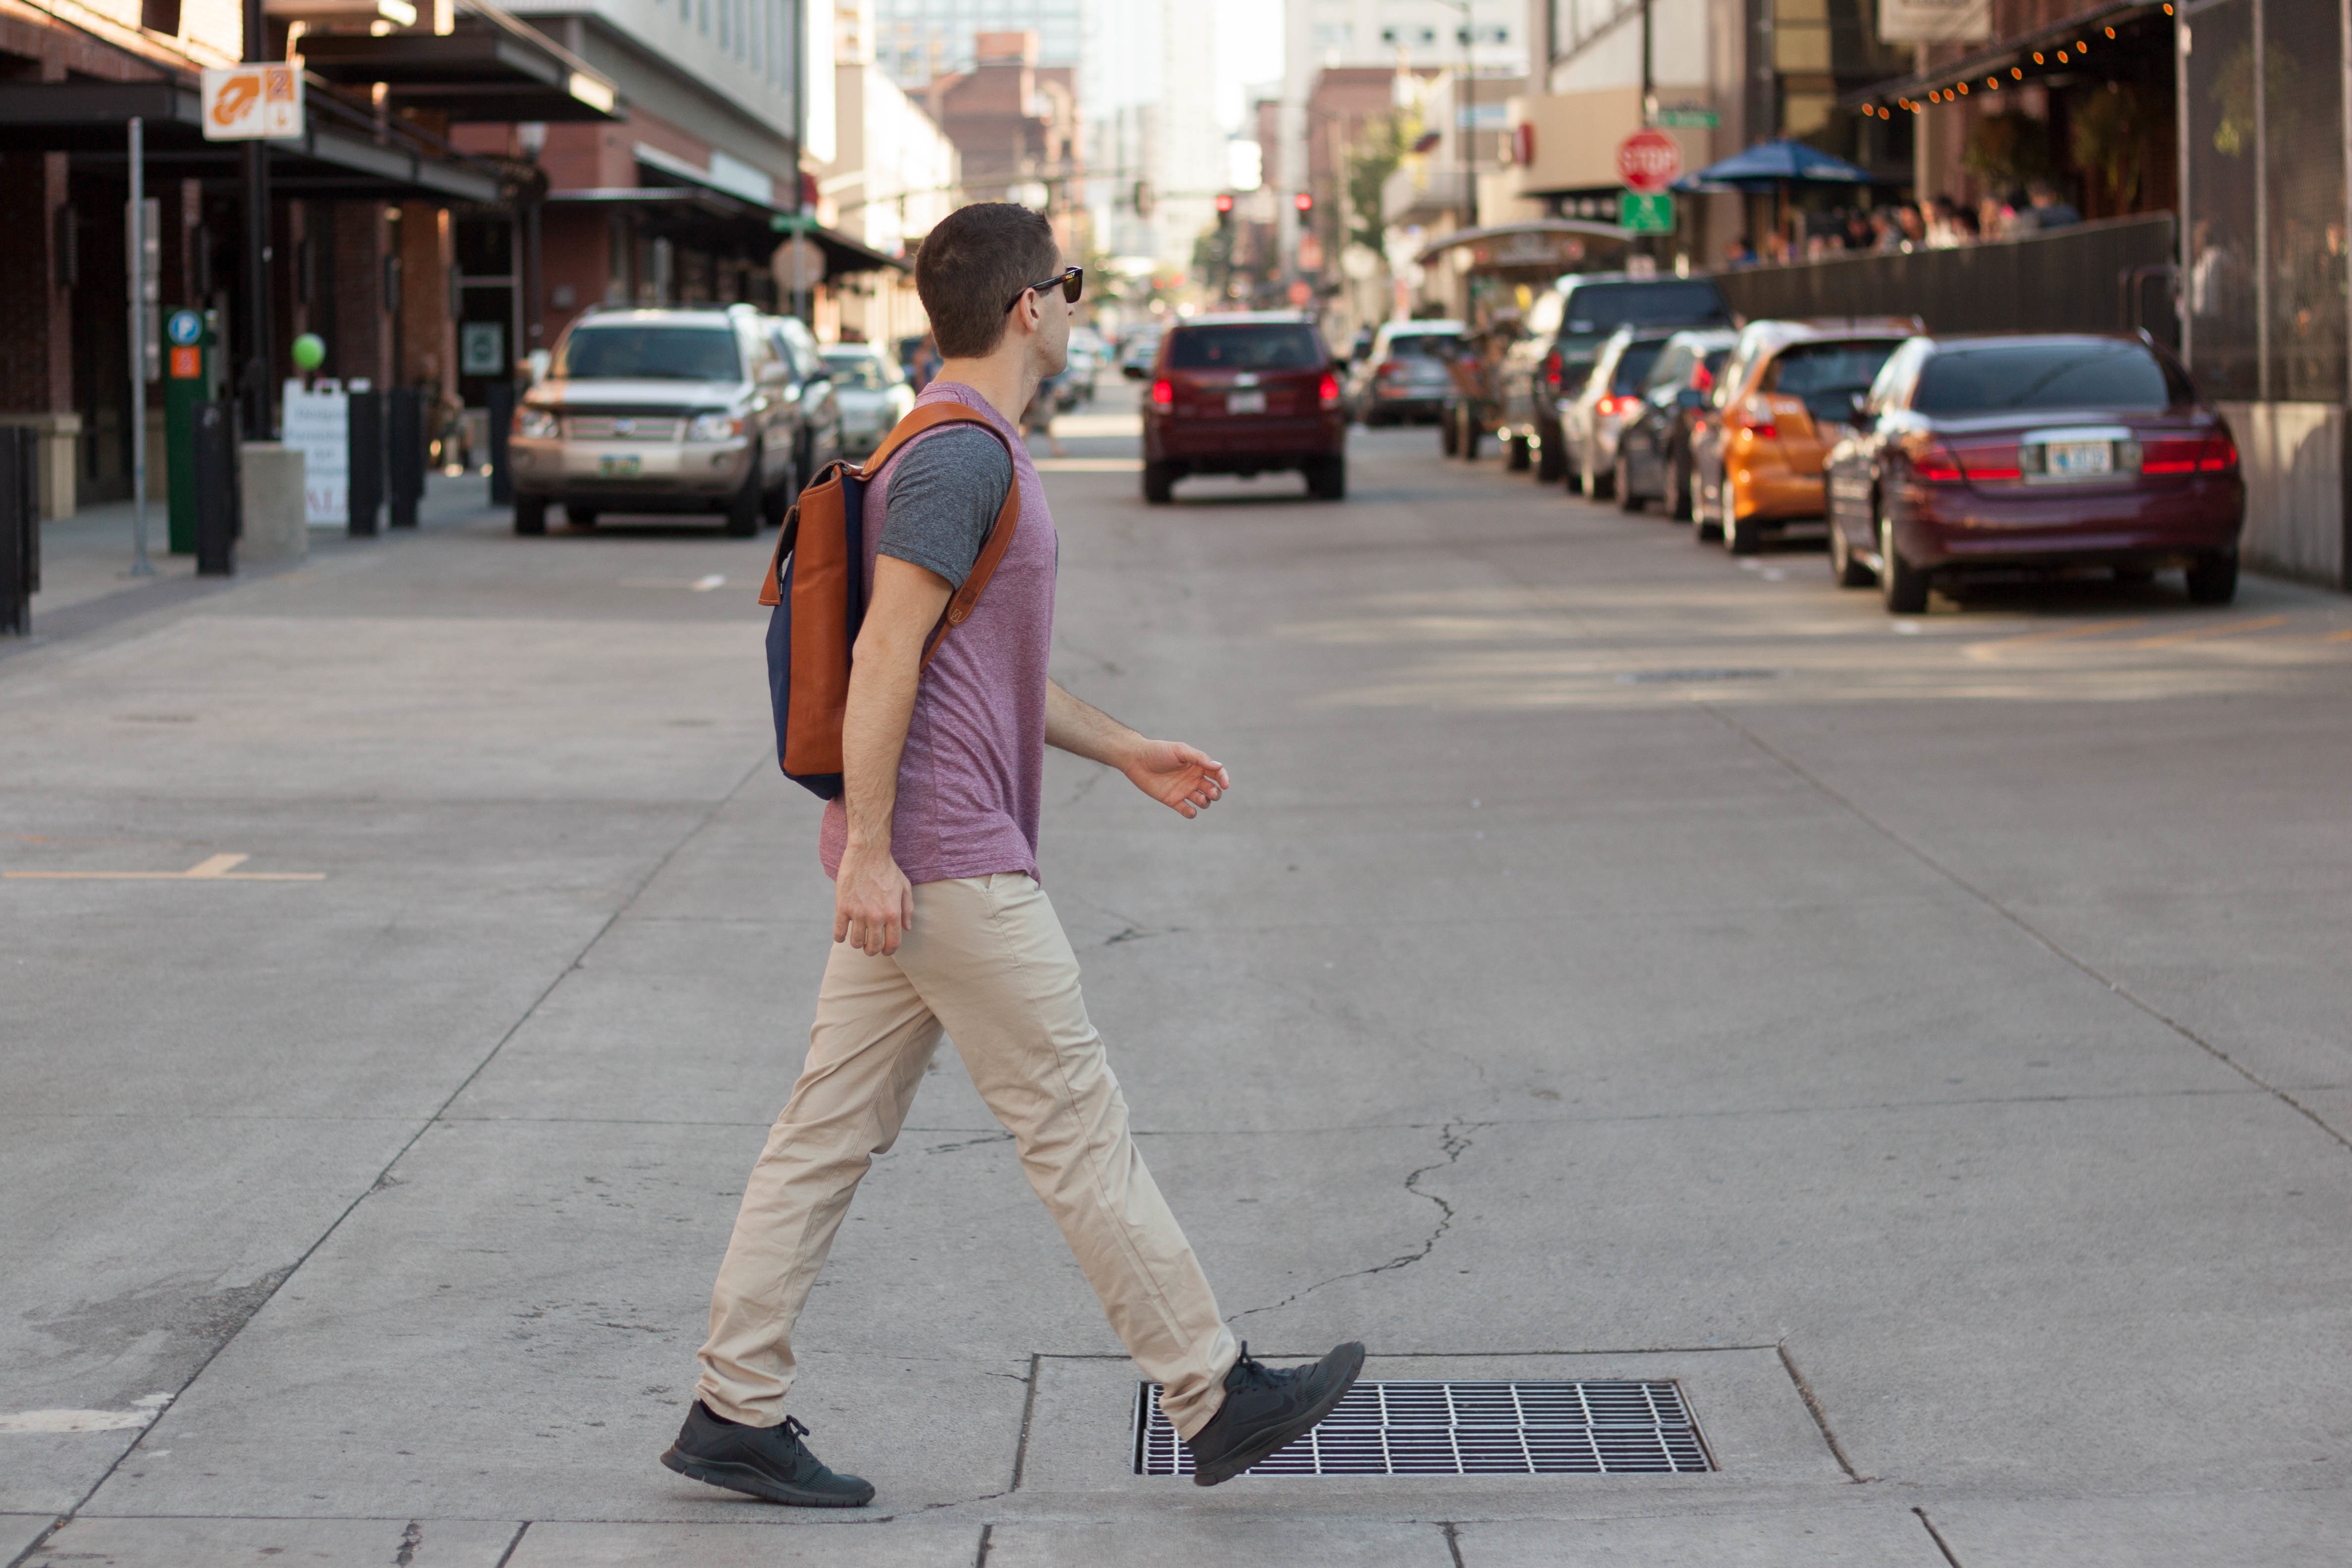
pedestrian, road, street, spring, color, clothing, infrastructure, snapshot